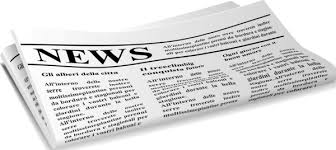
Label: paper